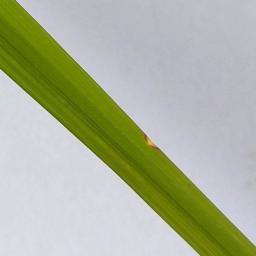
Label: Rice___Leaf_Blast